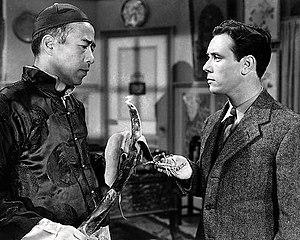
Tetsu Komai est un acteur japonais, né le 23 avril 1894 à Kumamoto et mort le 10 août 1970 à Gardena.